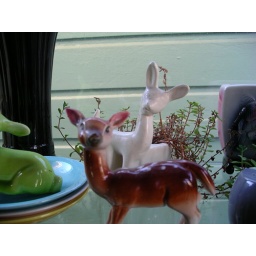
deers in my kitchen window